Big Sky Resort

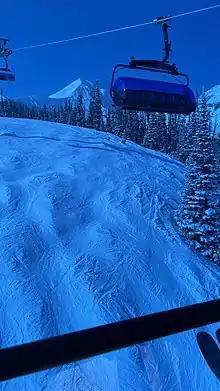
Inside the Swift Current 6 lift at the resort, a six-person lift with bubble covers

Big Sky has one of the largest chairlift fleets of any ski area North America. The resort has 31 chairlifts, of which ten are detachable lifts, five of those lifts having blue bubbles.